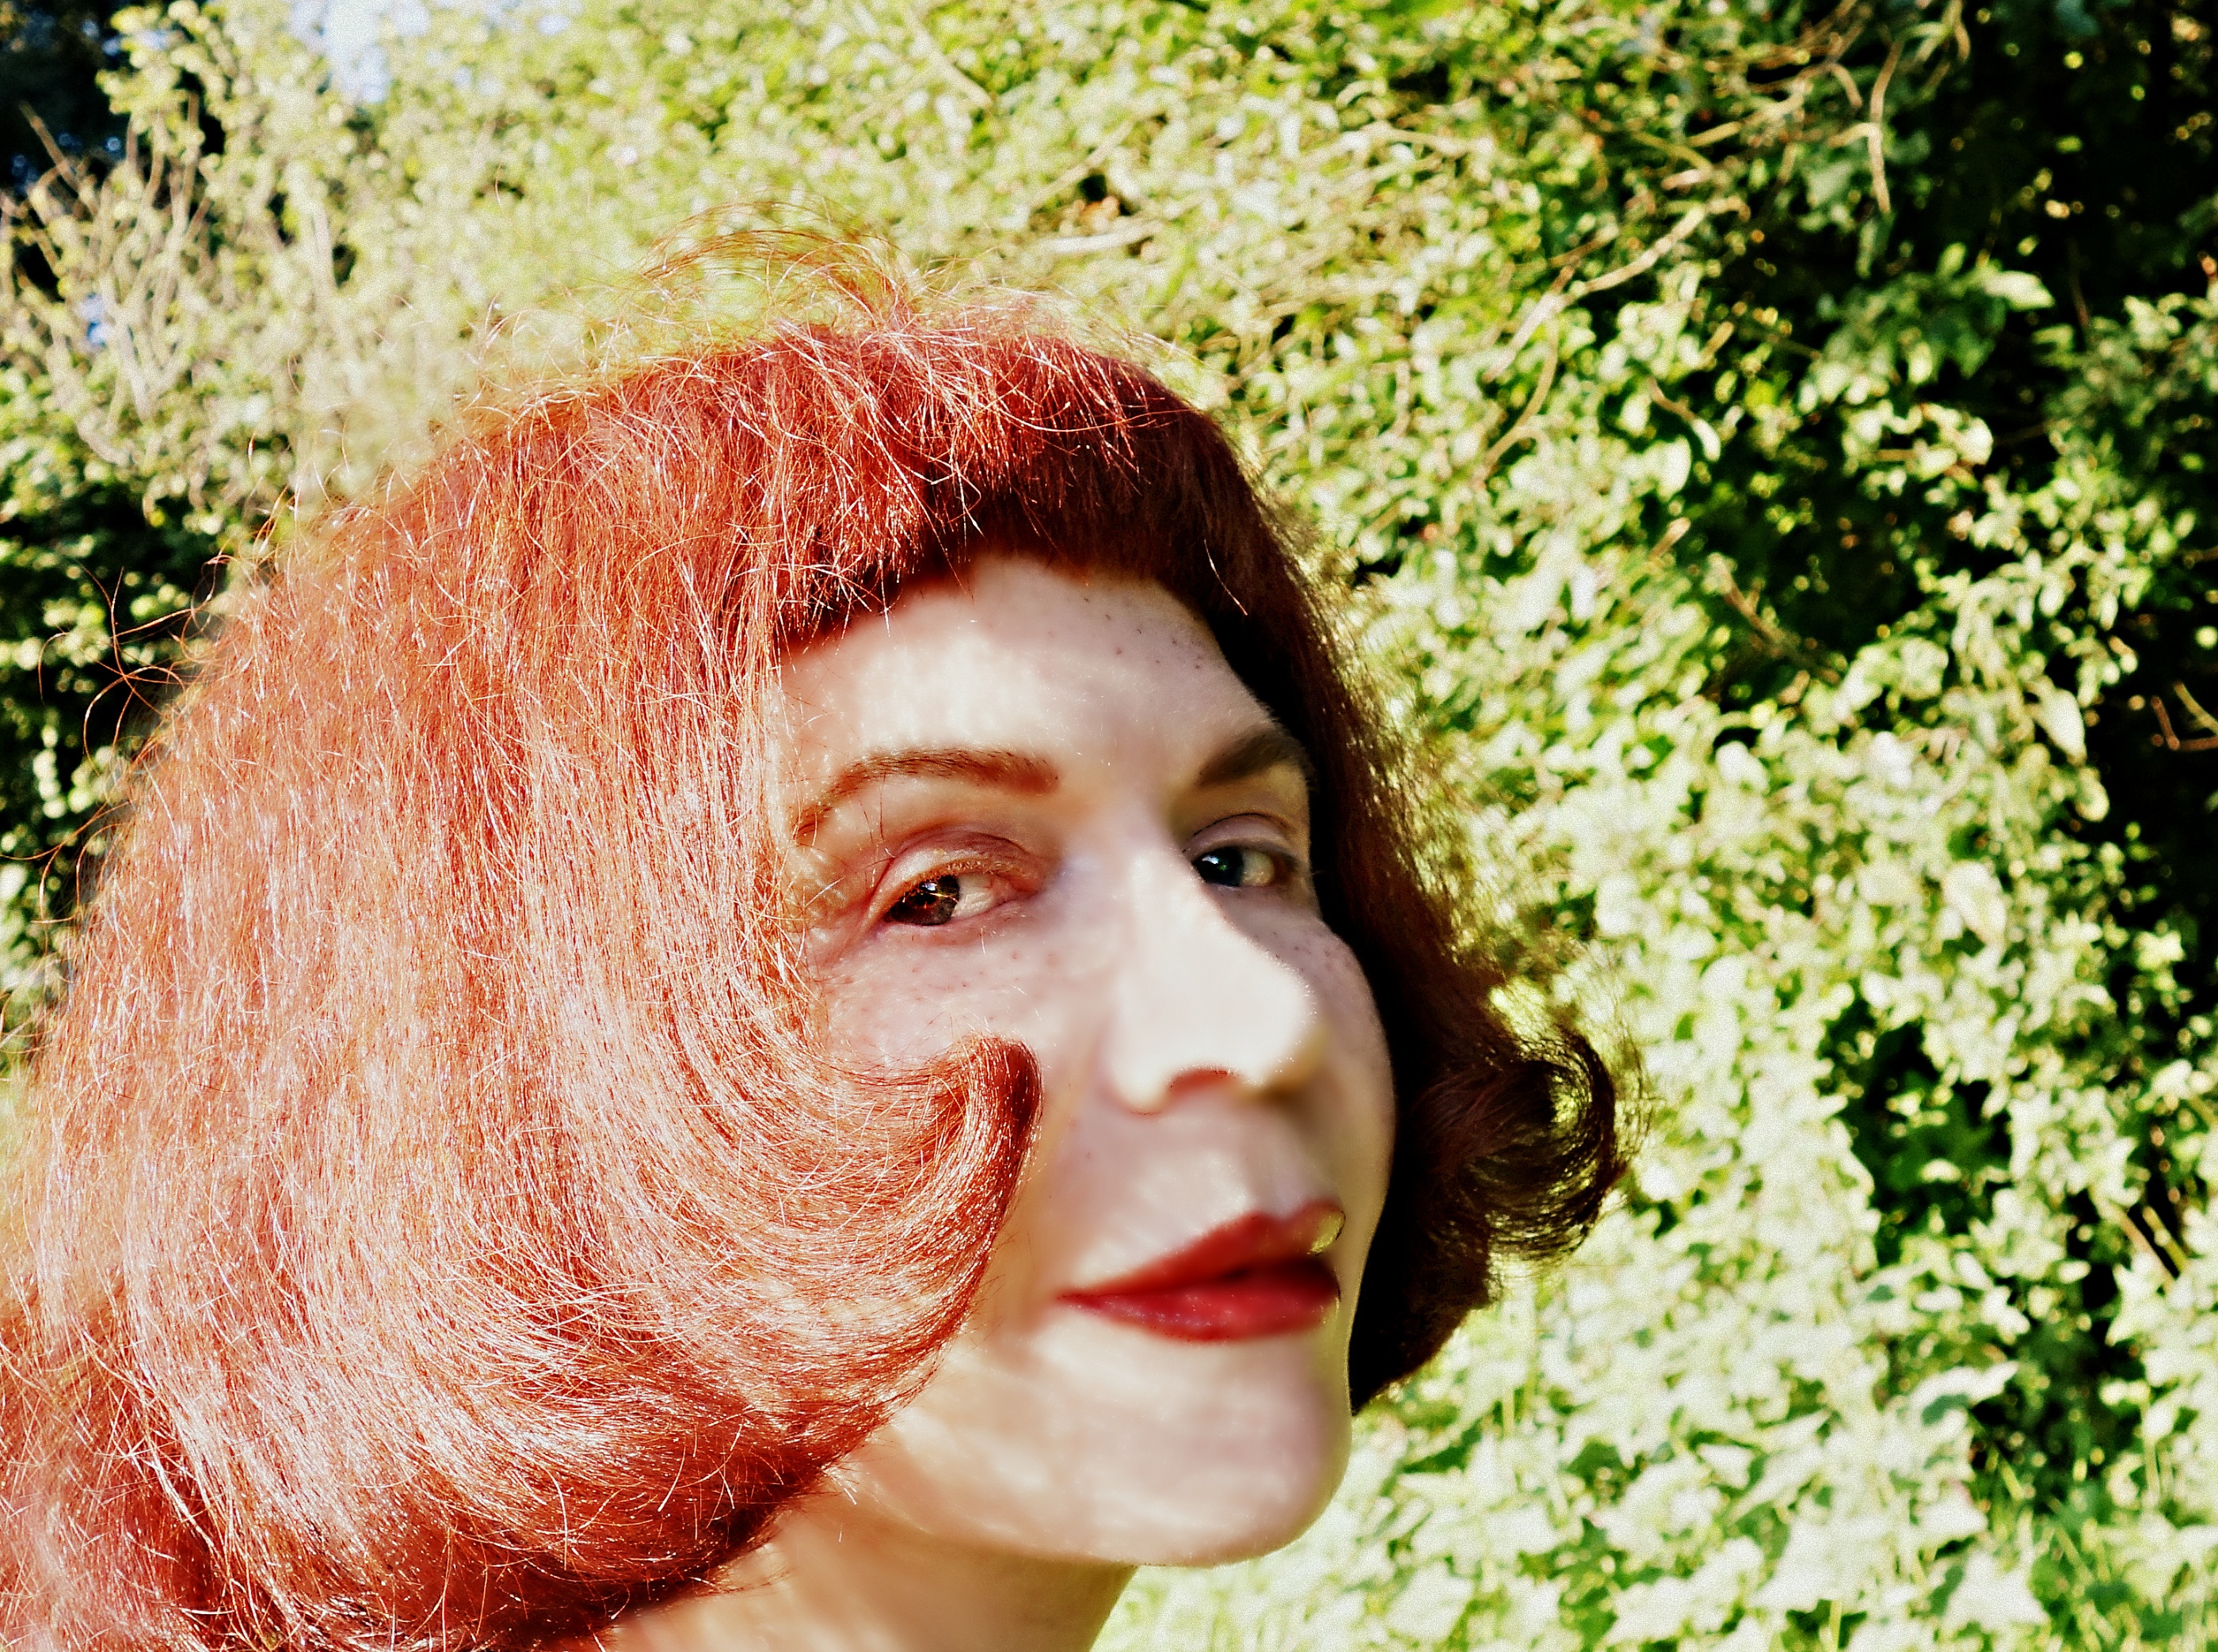
person, girl, woman, hair, flower, portrait, red, color, child, lady, facial expression, smile, red hair, close up, caucasian, face, eyes, eye, selfie, head, skin, redhead, beauty, attractive, emotion, woman face, arm's length selfie, portrait photography